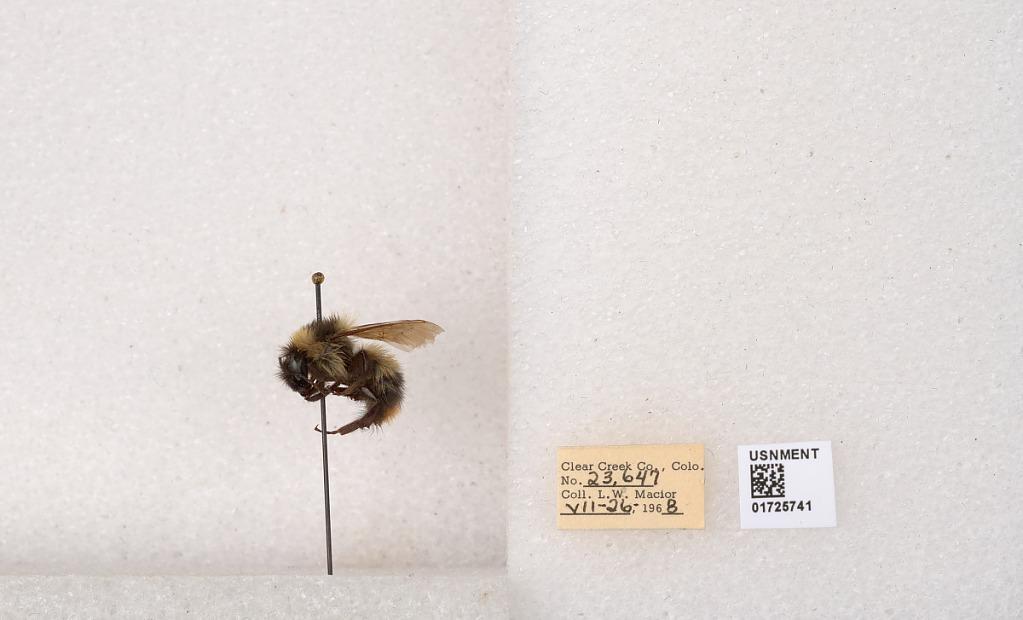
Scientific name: Bombus kirbyellus
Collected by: L. Macior
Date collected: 1968-7-26
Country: United States
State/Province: Colorado
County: Clear Creek
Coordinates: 39.6891, -105.644